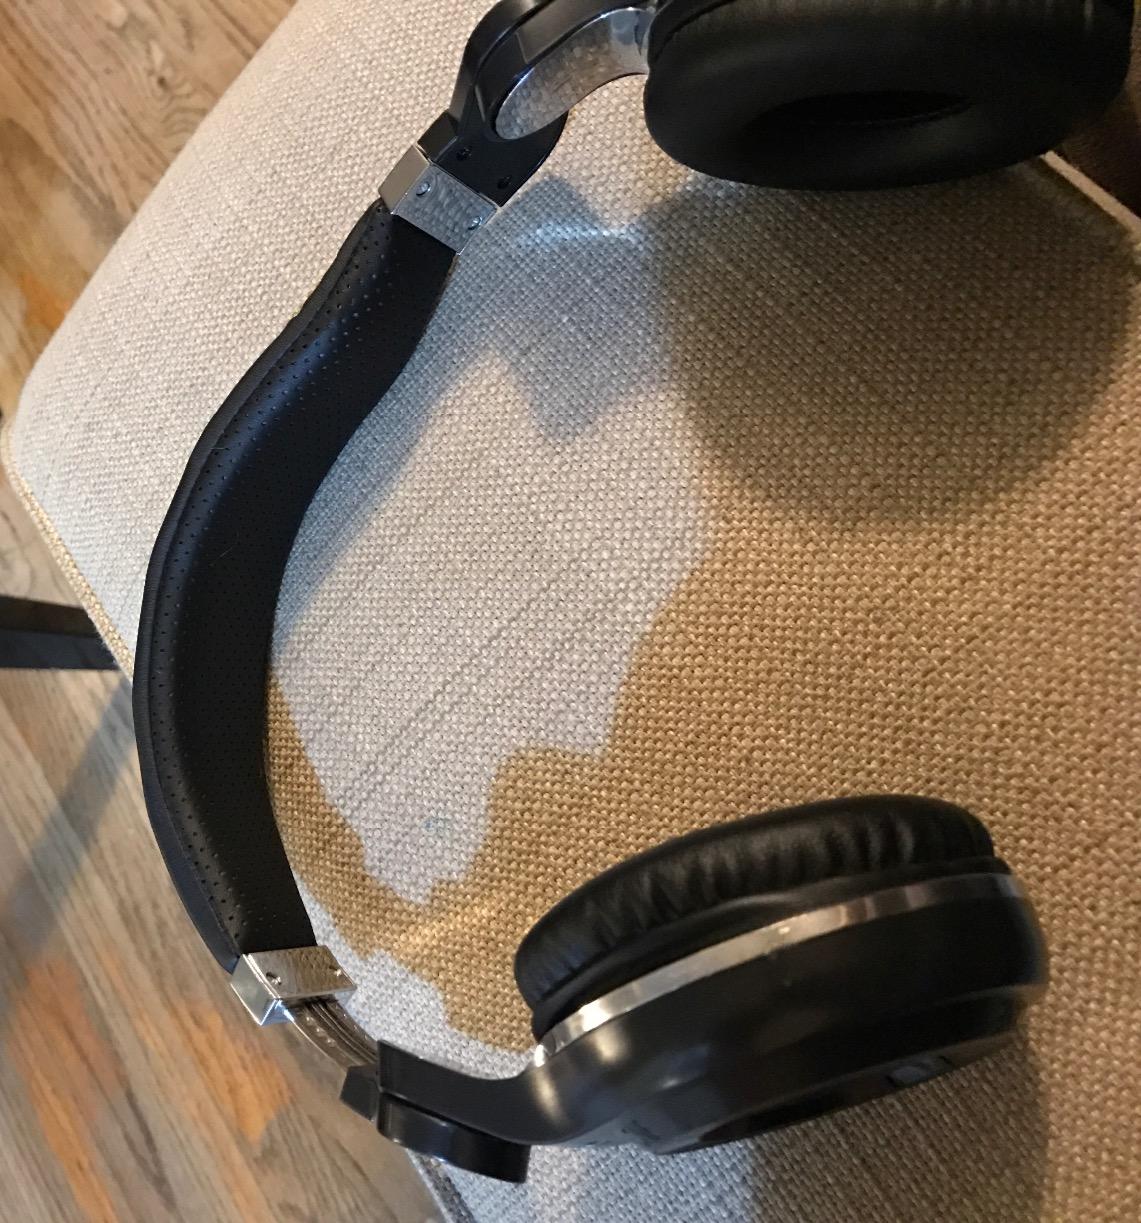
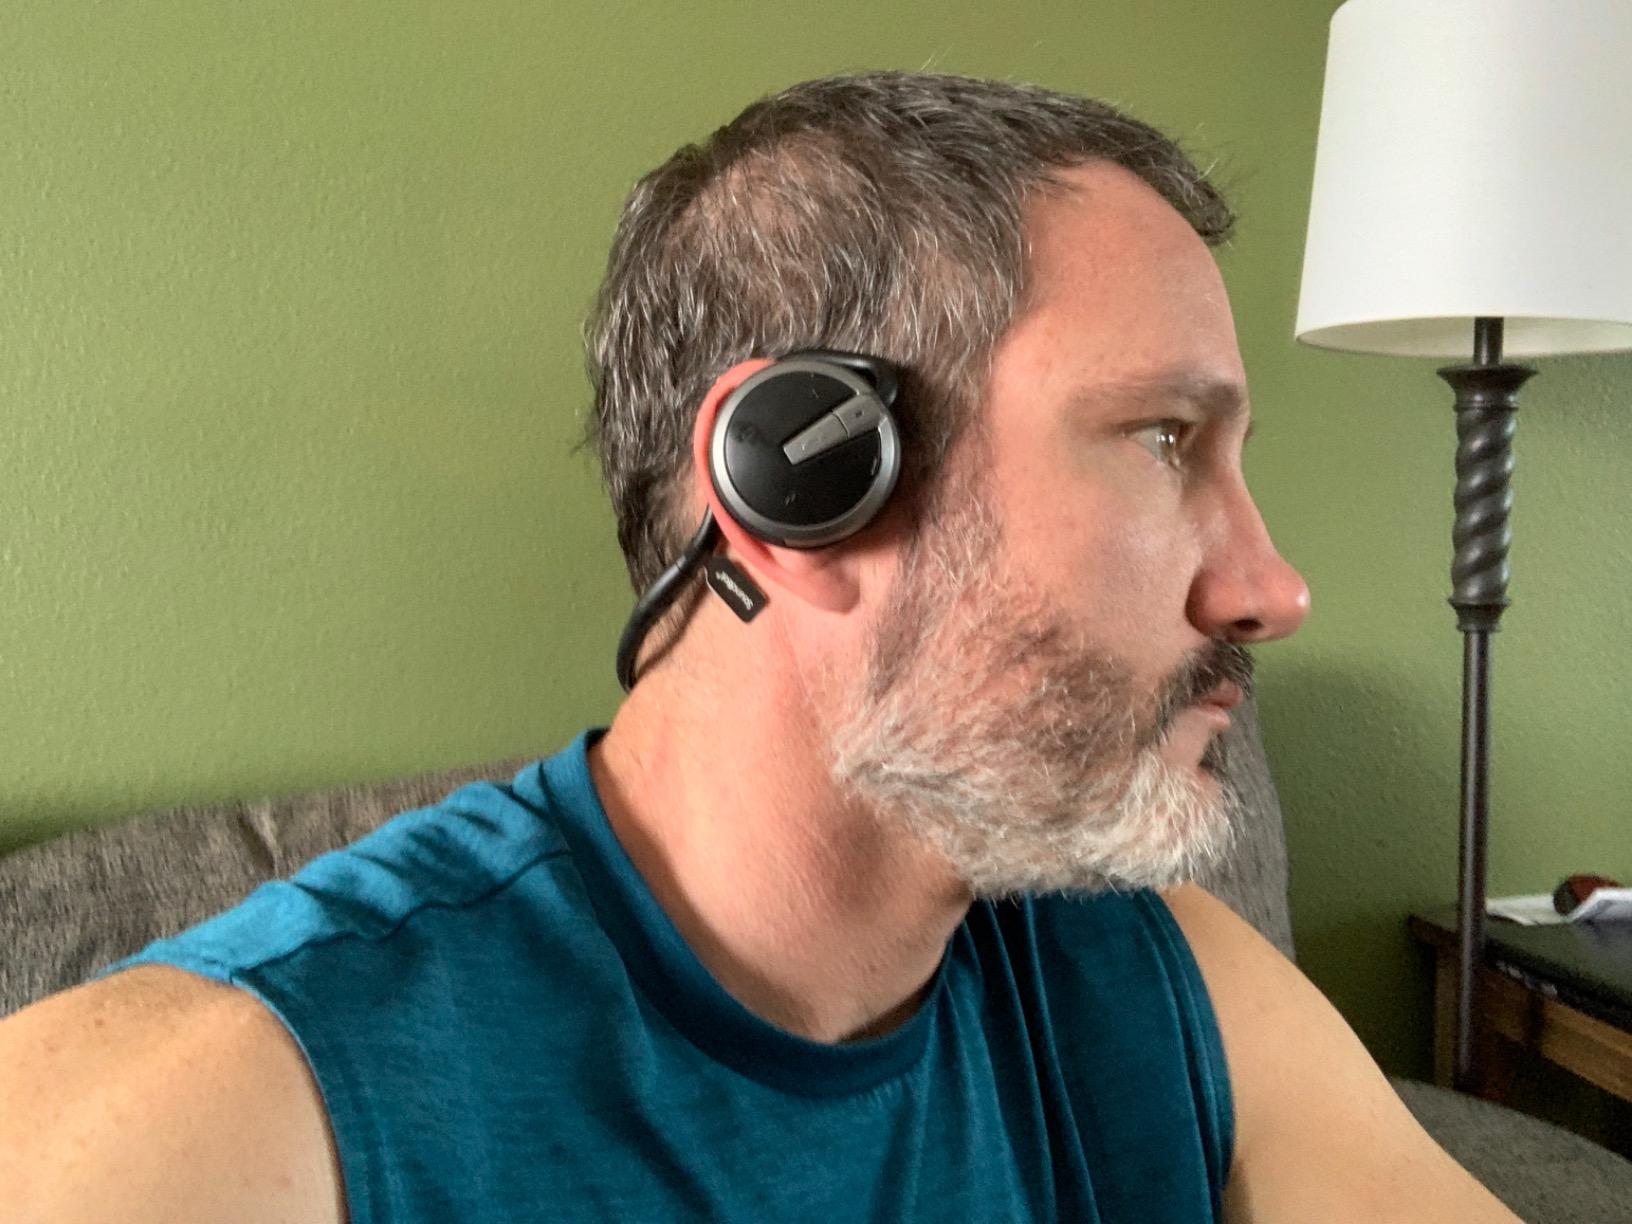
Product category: headphones
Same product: no